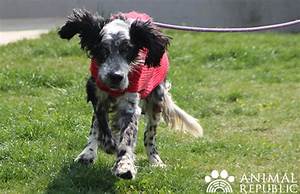
Label: dog